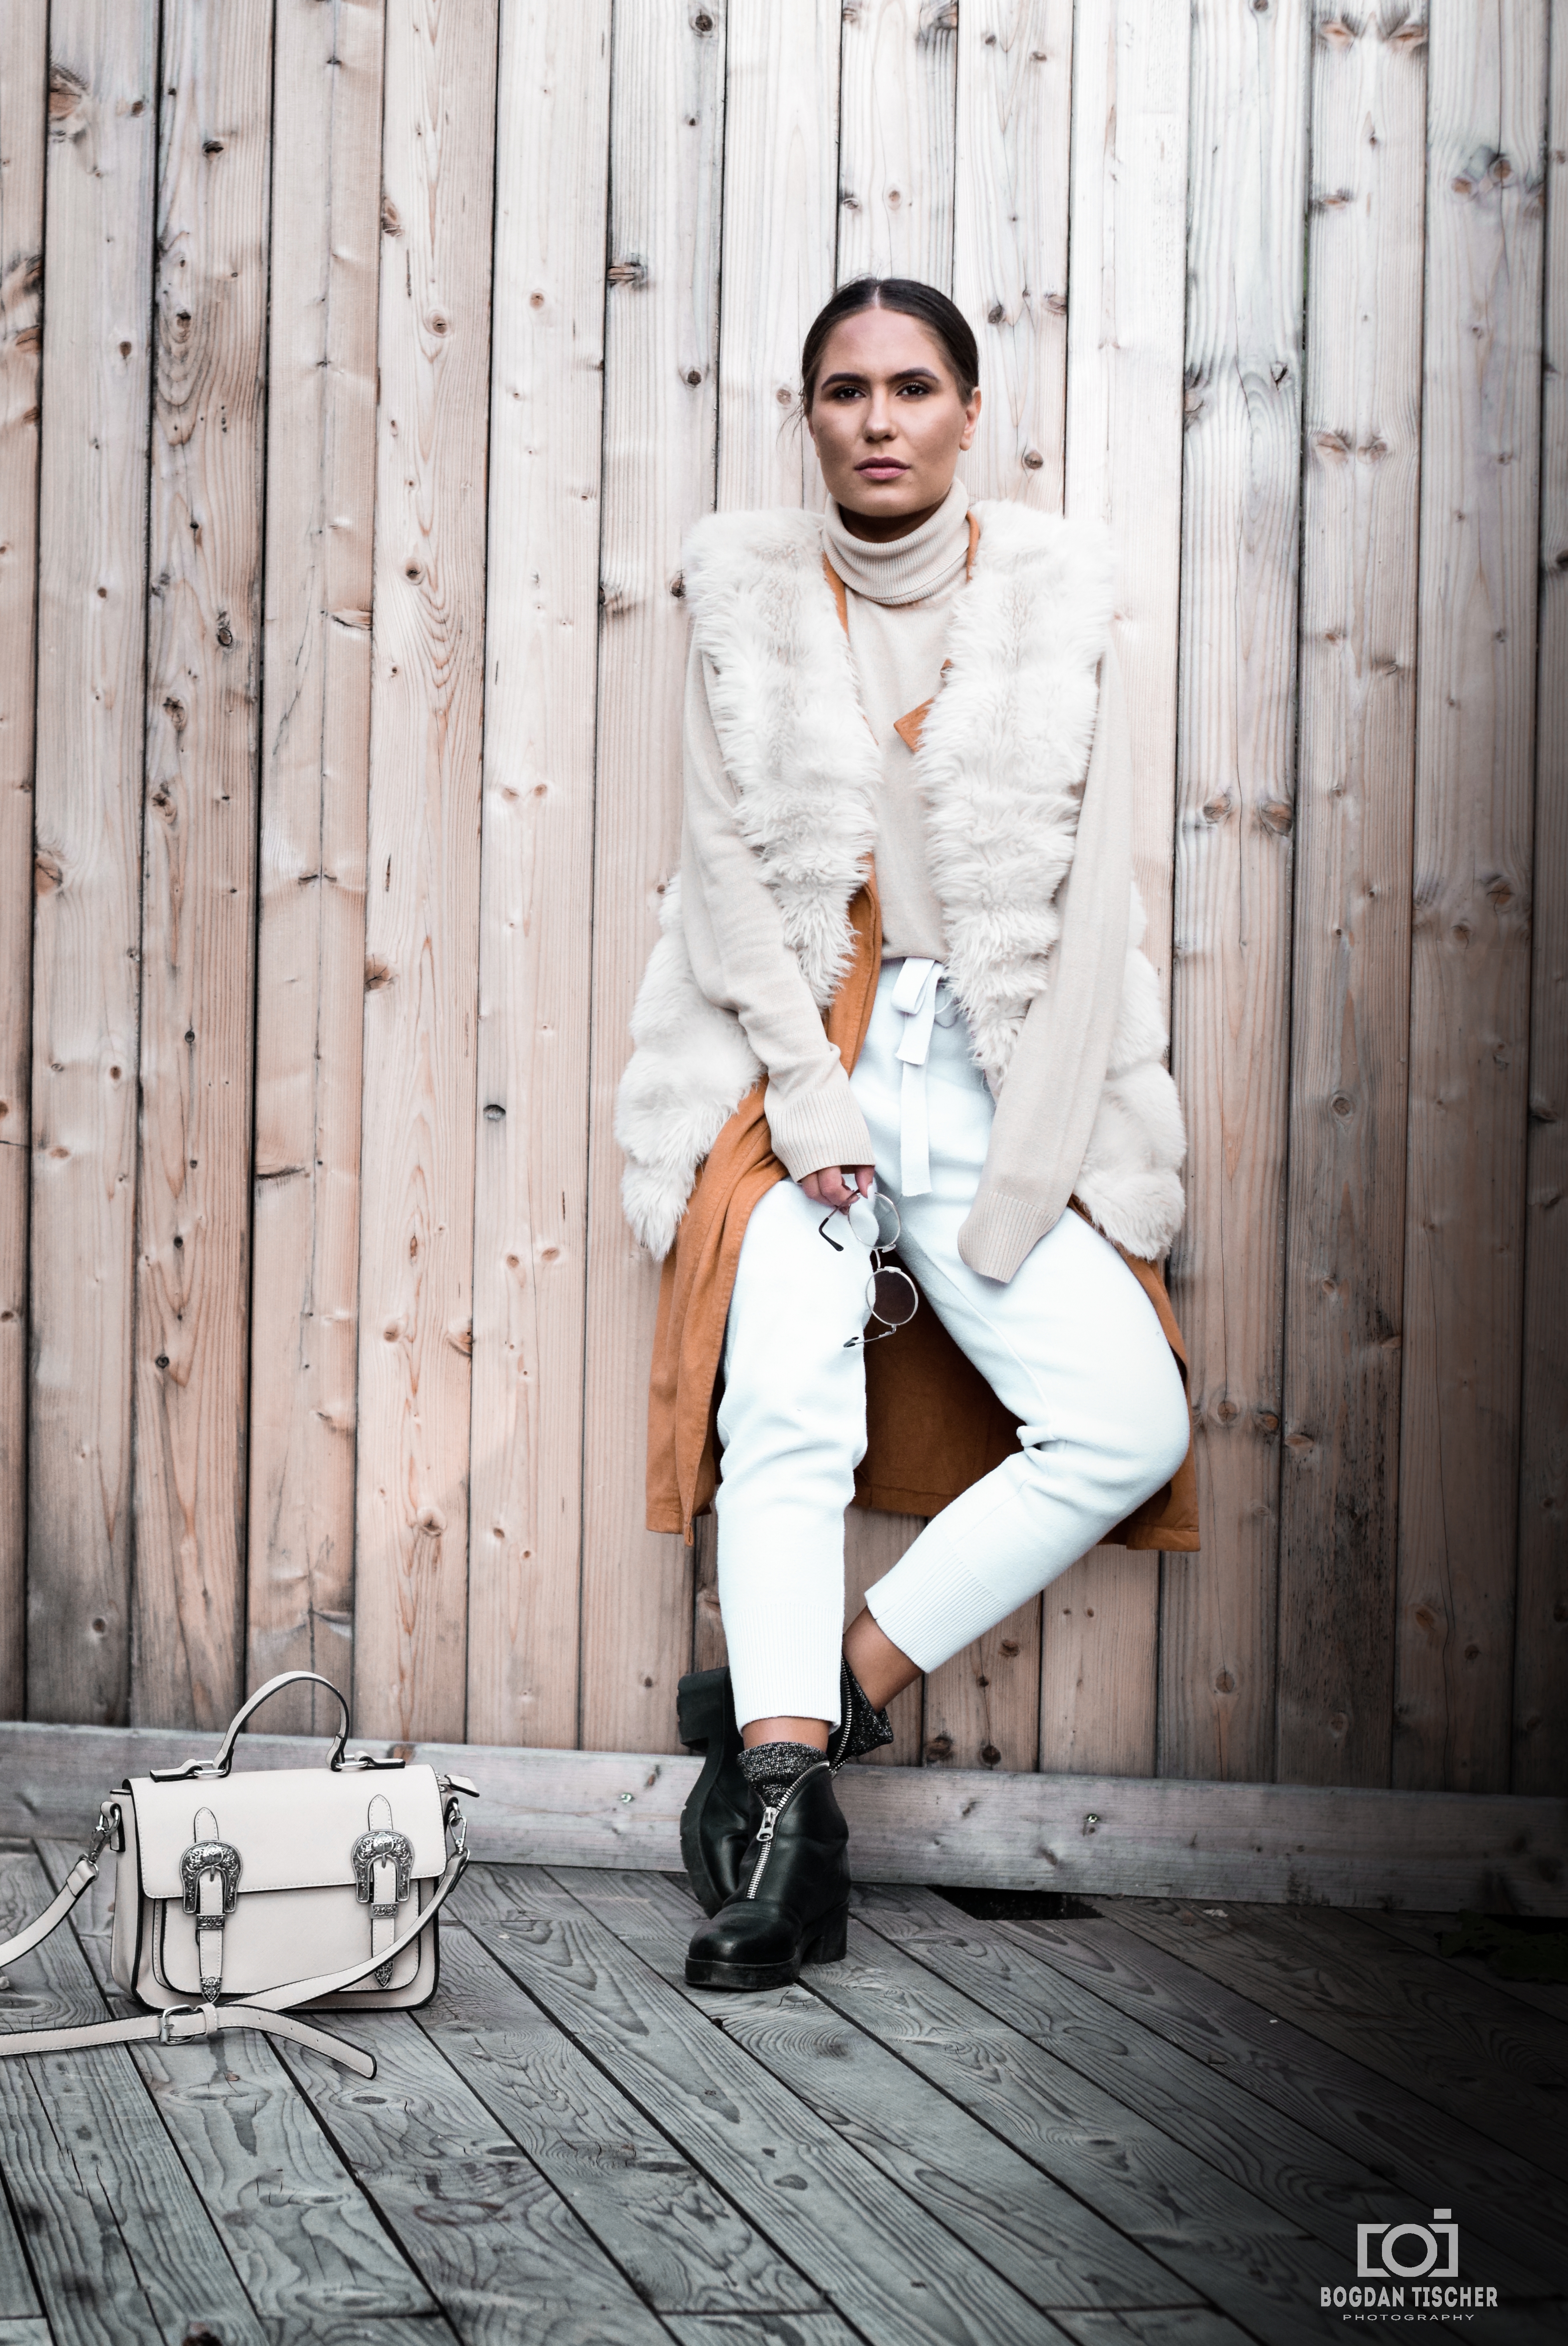
fashion, model, autumn, naturalness, beauty, reflection, photography, portrait, white, photograph, sitting, snapshot, jeans, photo shoot, shoe, girl, gentleman, outerwear, fur, trousers, fashion design, portrait photography, denim